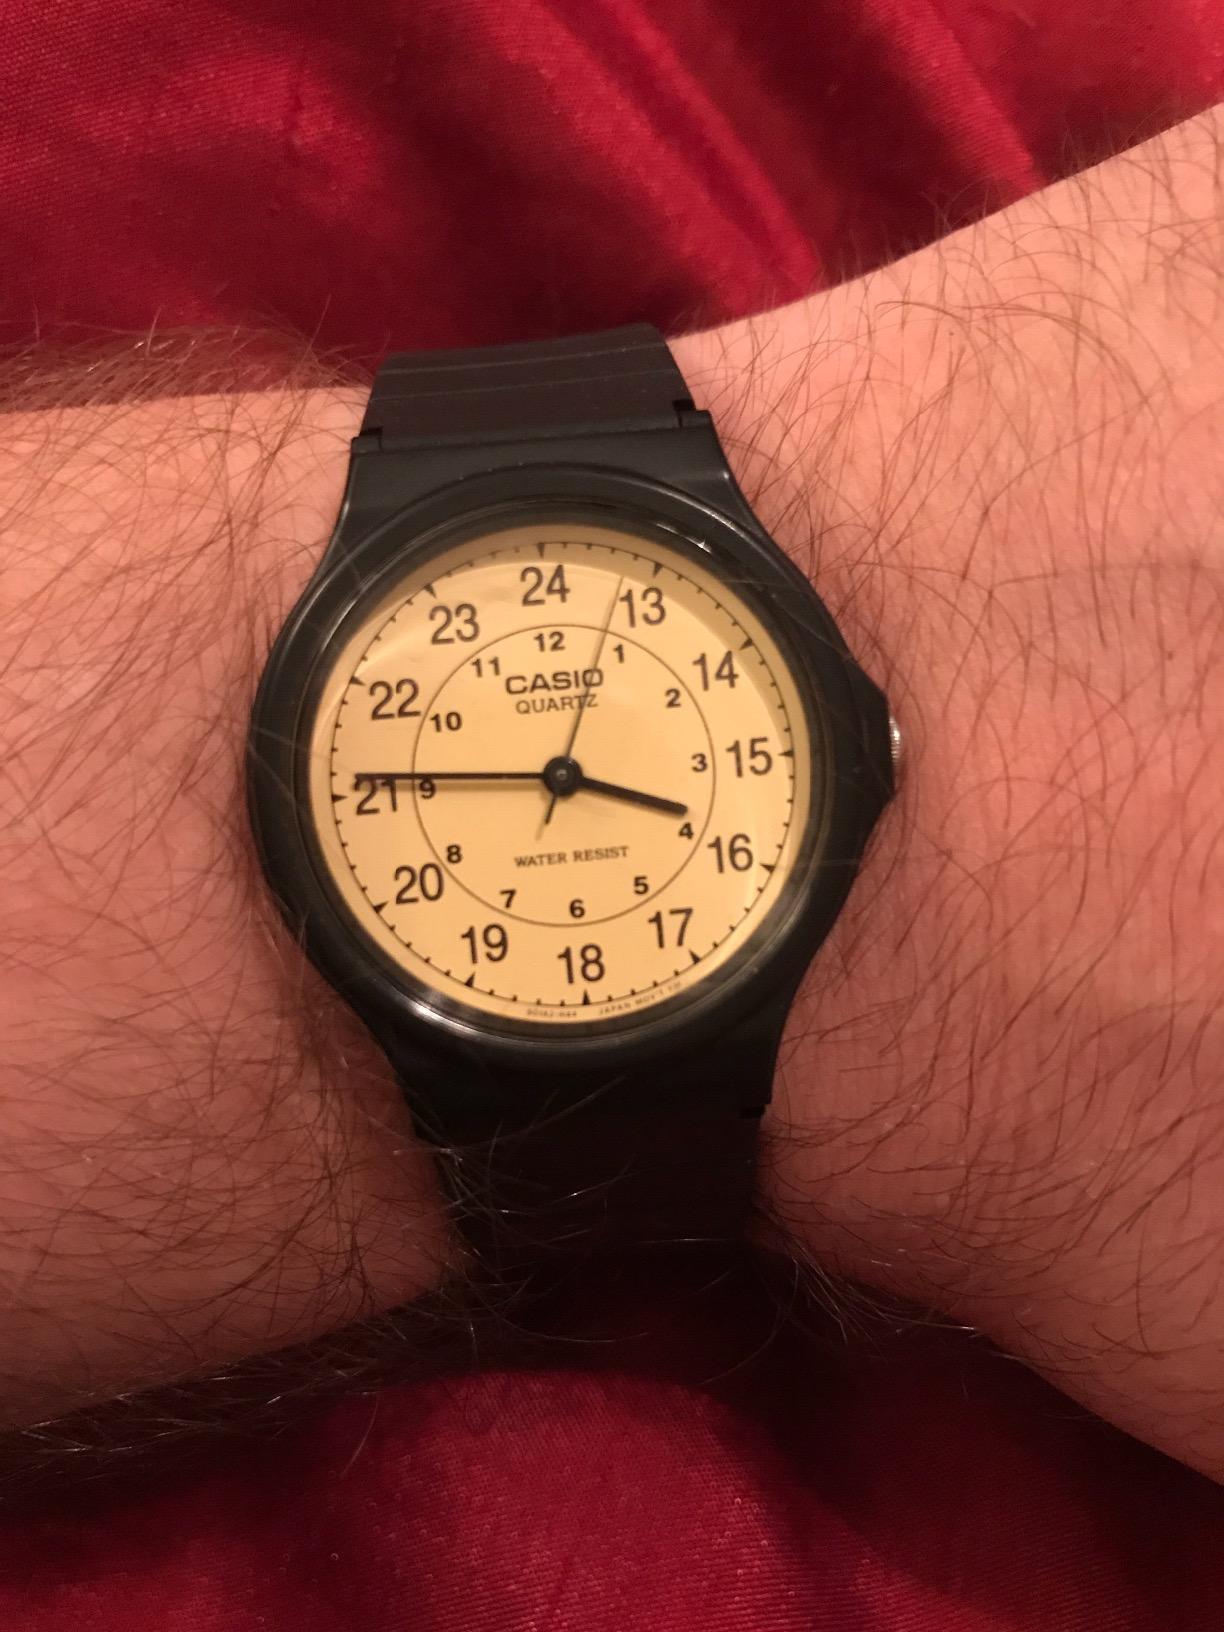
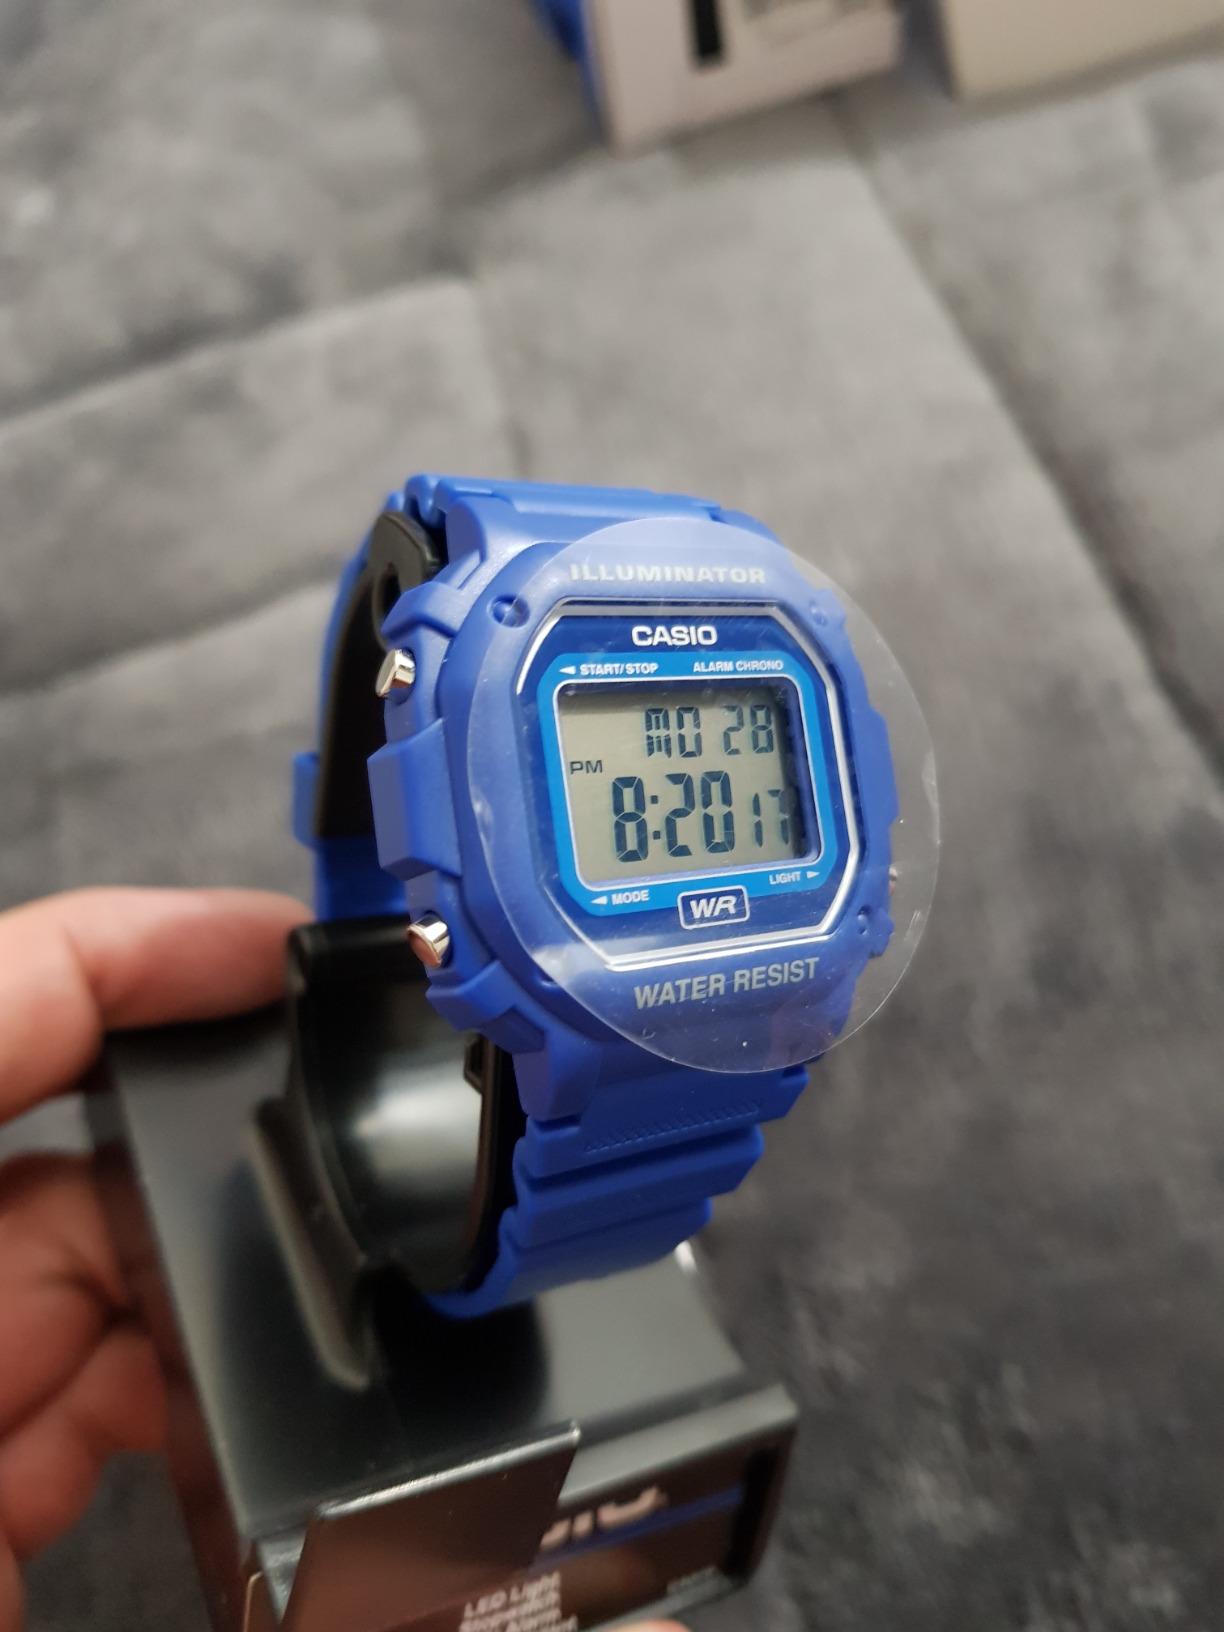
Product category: accessories_watch
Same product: no